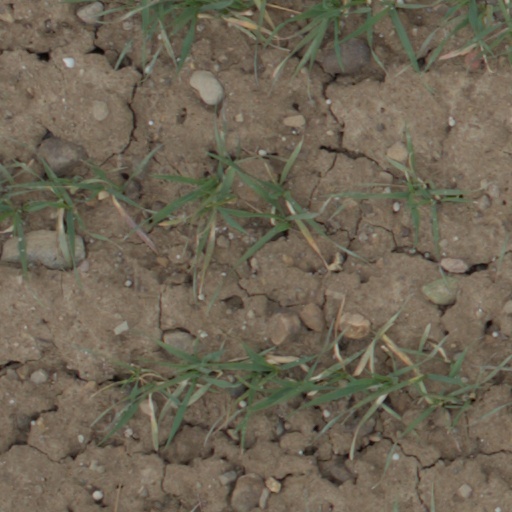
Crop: wheat